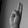
ASL letter: U